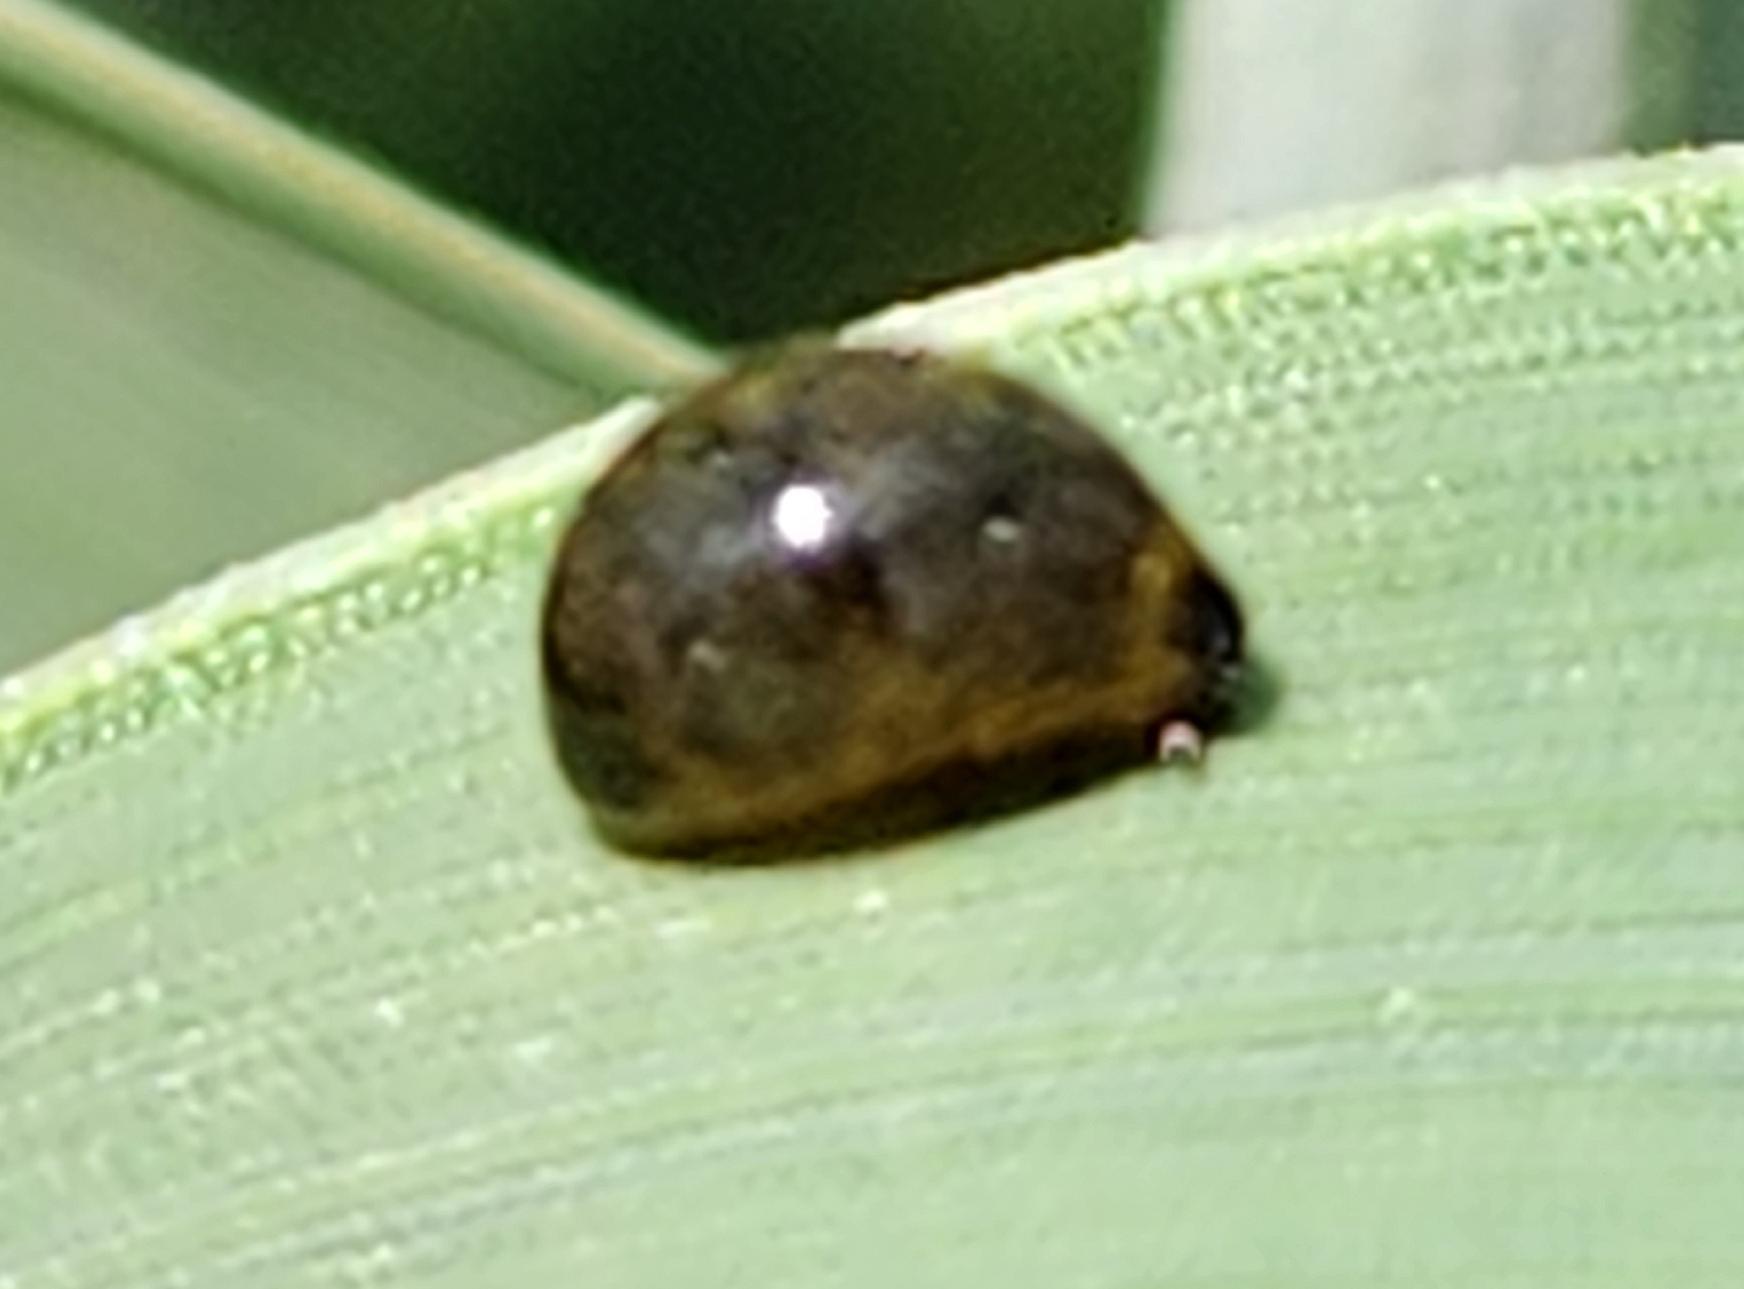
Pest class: cereal_leaf_beetle